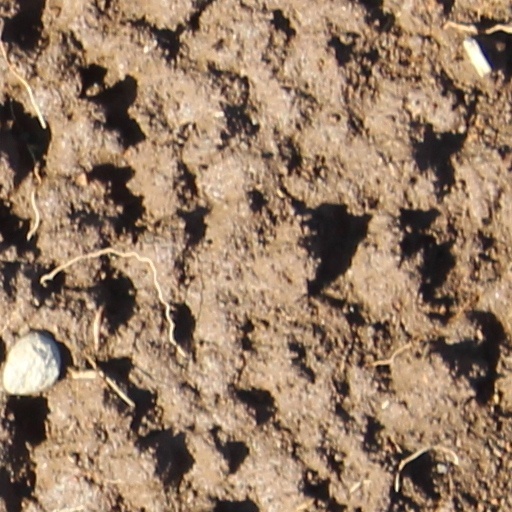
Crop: wheat